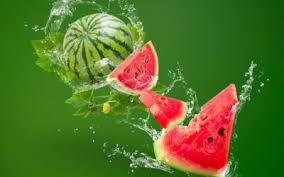
Label: Watermelon